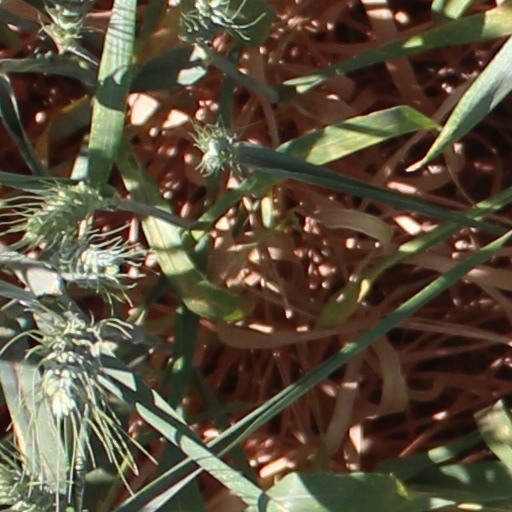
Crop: wheat